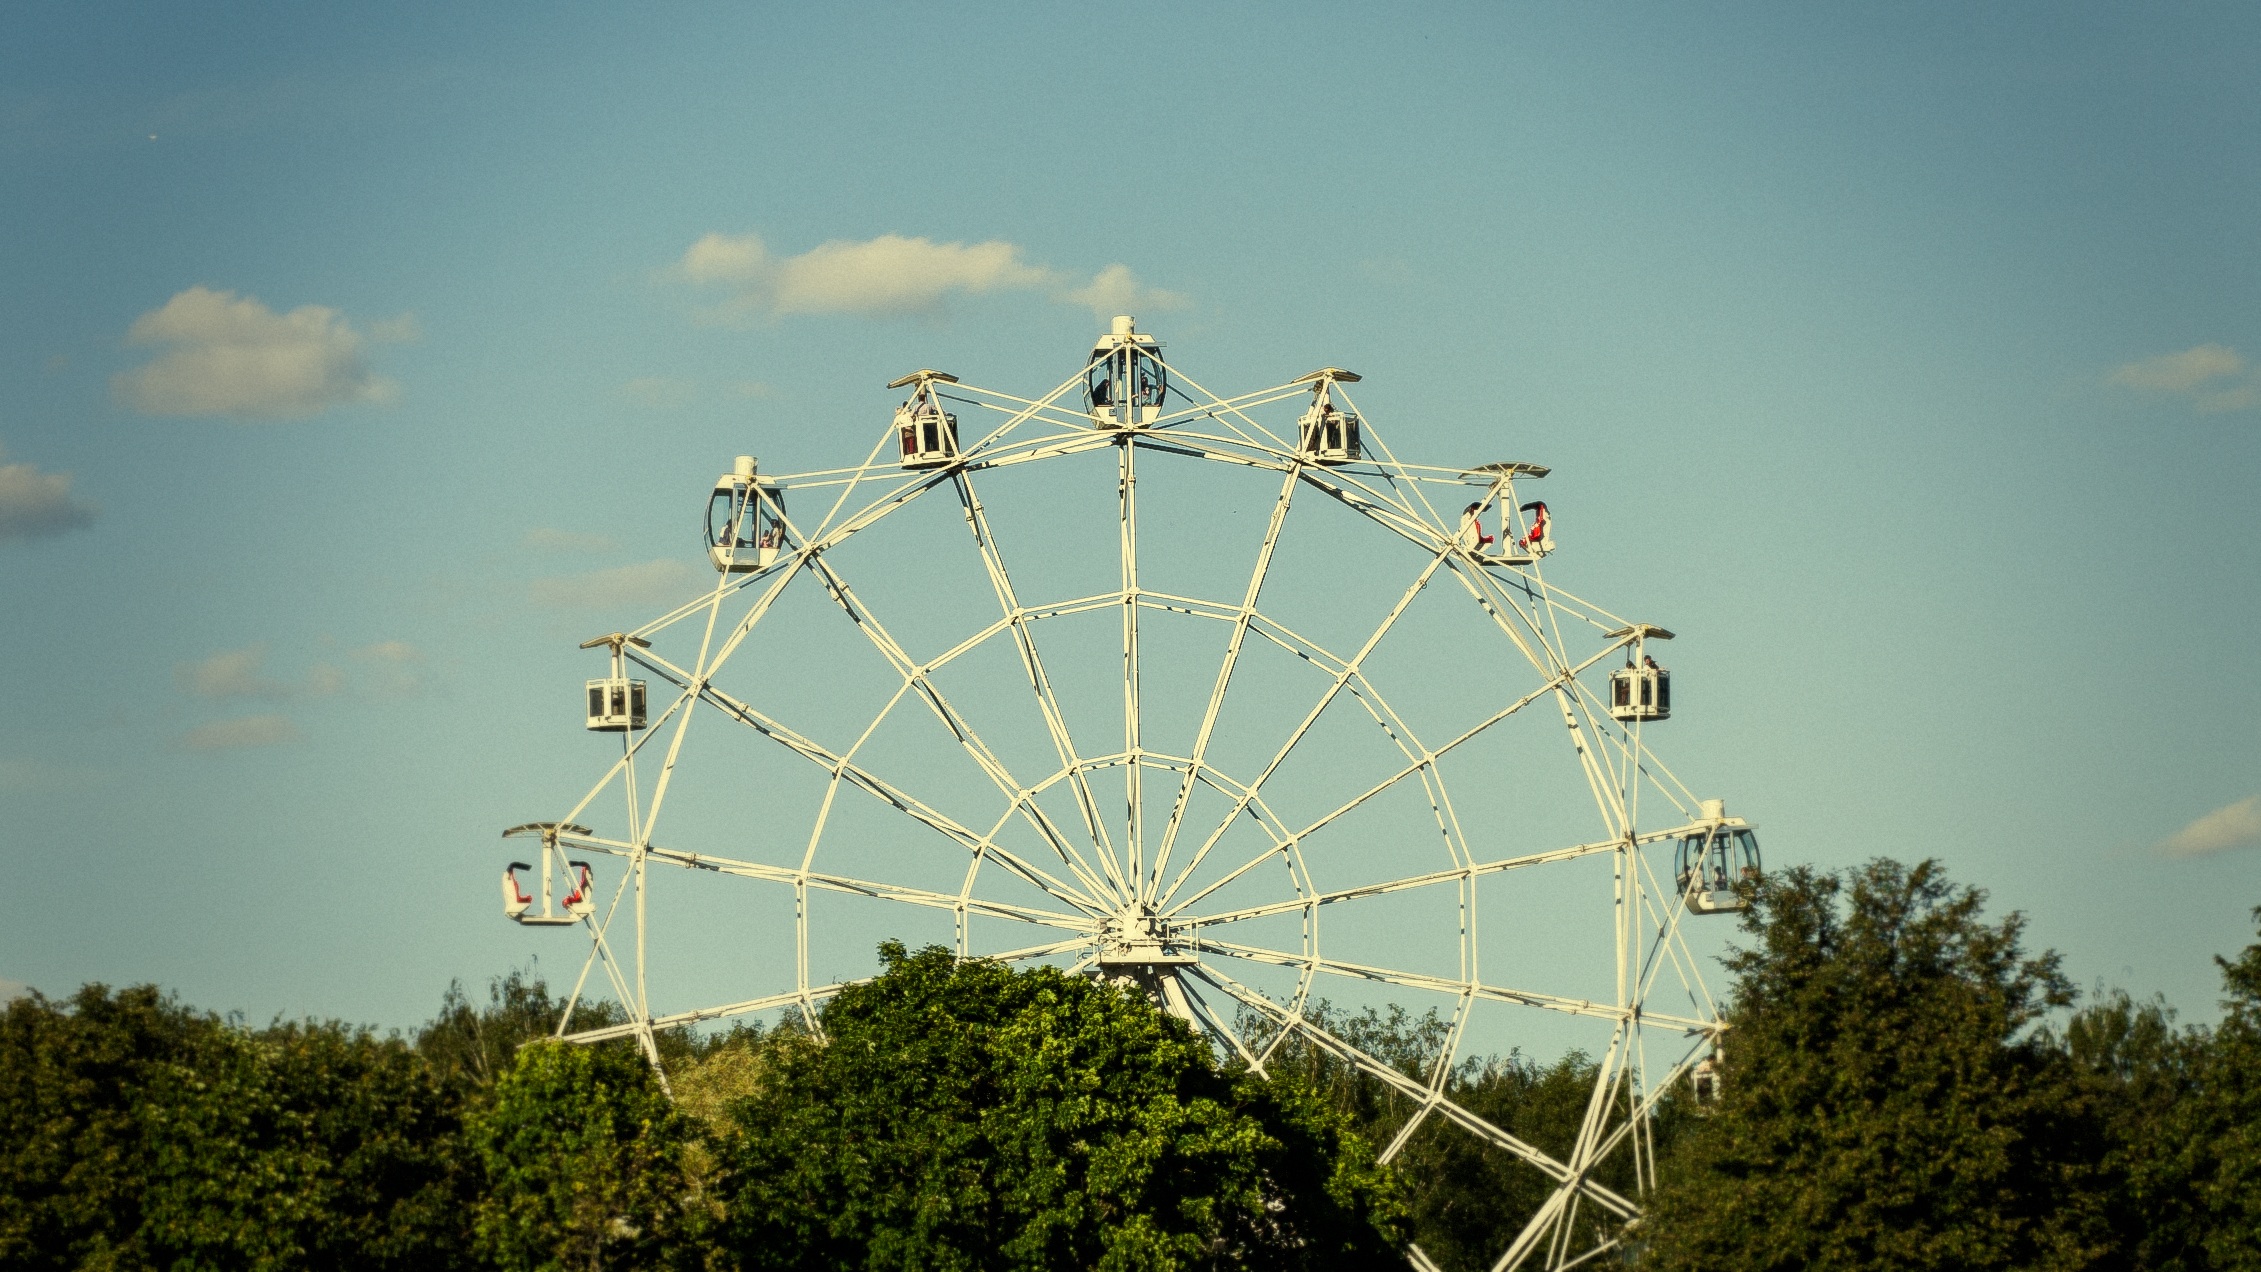
outdoor, sky, night, wheel, play, round, flower, summer, vacation, recreation, motion, high, youth, ferris wheel, carnival, amusement park, color, park, holiday, ride, carousel, blue, attraction, colorful, speed, leisure, childhood, circle, fairground, family, festival, fun, happy, happiness, joy, big, tourist attraction, ferris, circus, amusement, spin, fair, entertainment, merry, outdoor recreation, geographical feature